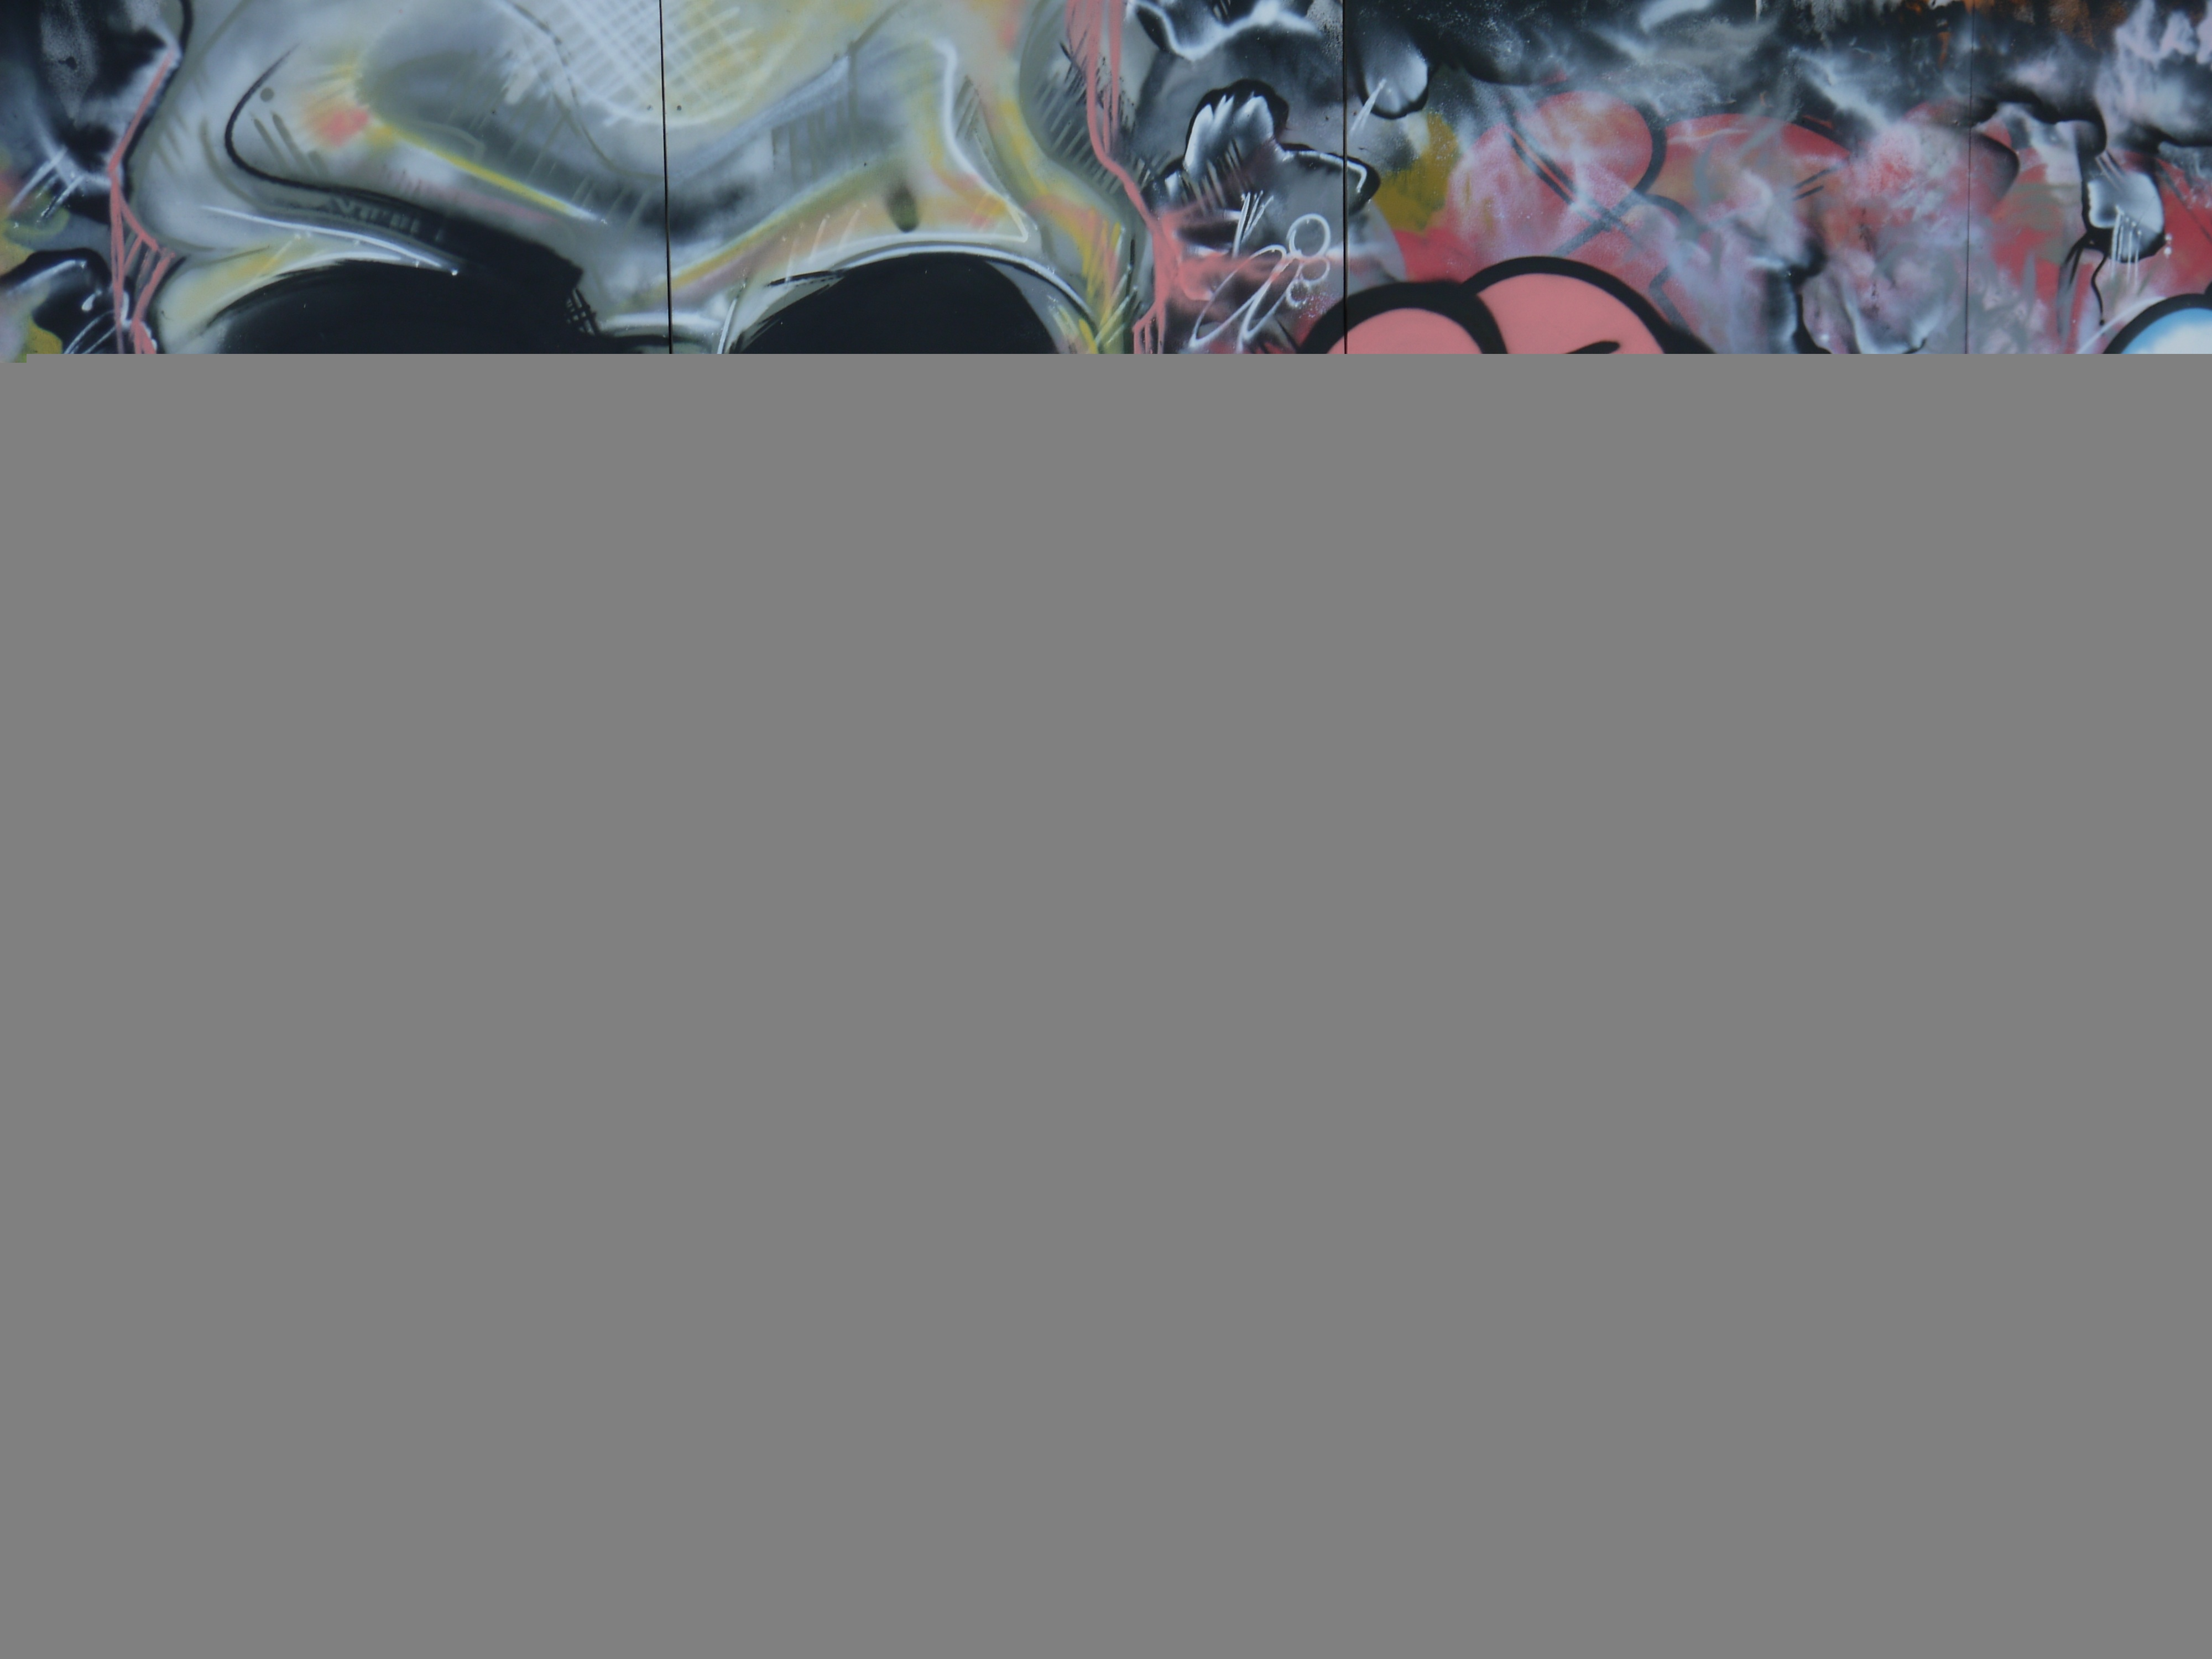
man, street, spray, color, artistic, colorful, graffiti, modern, street art, art, drawing, cool, text, backdrop, graffitti, screenshot, sprayer